Presidency of Andrew Jackson

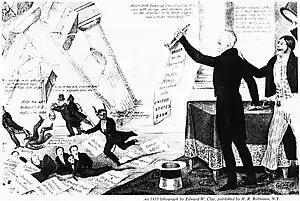
1833 Democratic cartoon shows Jackson destroying the devil's Bank

With Jackson's support, Georgia and other states sought to extend their sovereignty over tribes within their borders, despite existing U.S. treaty obligations. Georgia's dispute with the Cherokee culminated in the 1832 Supreme Court decision of "Worcester v. Georgia". In that decision, Chief Justice John Marshall, writing for the court, ruled that Georgia could not forbid whites from entering tribal lands, as it had attempted to do with two missionaries supposedly stirring up resistance among the tribespeople. The Supreme Court's ruling helped establish the doctrine of tribal sovereignty, but Georgia did not release the prisoners. Jackson is frequently attributed the following response: "John Marshall has made his decision, now let him enforce it." Remini argues that Jackson did not say it because, while it "certainly sounds like Jackson...[t]here was nothing for him to enforce." The court had held that Georgia must release the prisoners, but it had not compelled the federal government to become involved. In late 1832, Van Buren intervened on behalf of the administration to put an end to the situation, persuading Georgia Governor Wilson Lumpkin to pardon the missionaries.